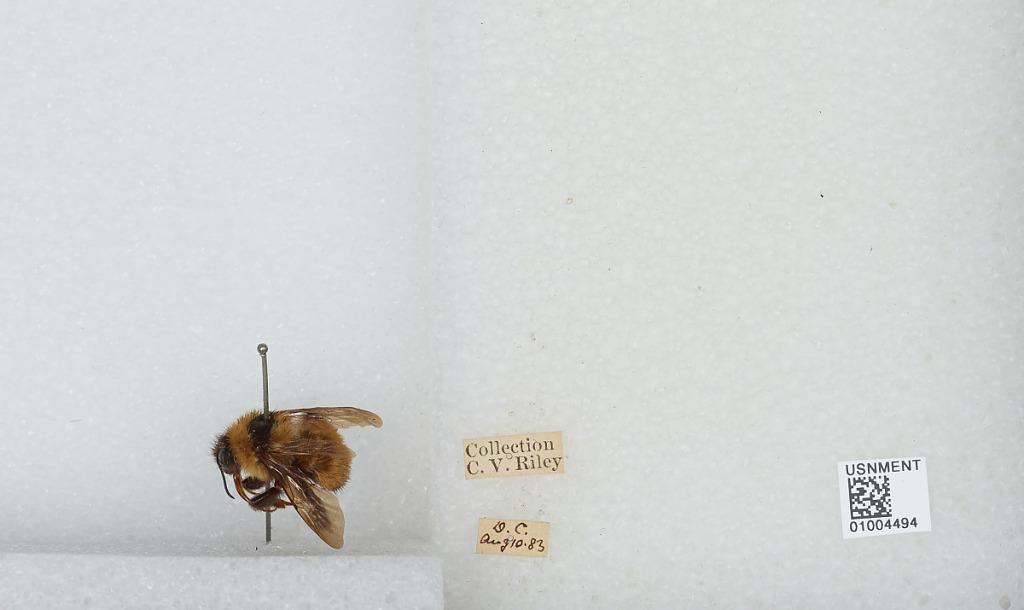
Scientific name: Bombus (Fervidobombus) fervidus fervidus (Fabricius)
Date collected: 1883-8-10
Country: United States
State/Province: District of Columbia
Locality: Washington
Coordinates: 38.9047, -77.0164